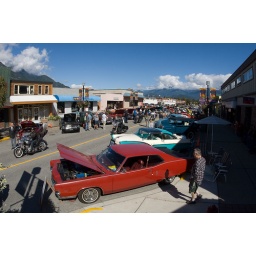
Rumble to the Rock Charity motorcycle ride and classic car show in Squamish, BC, Canada